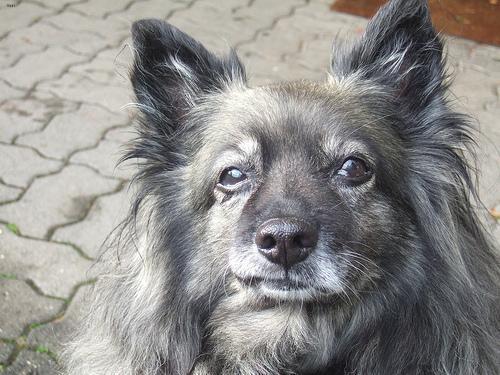
keeshond